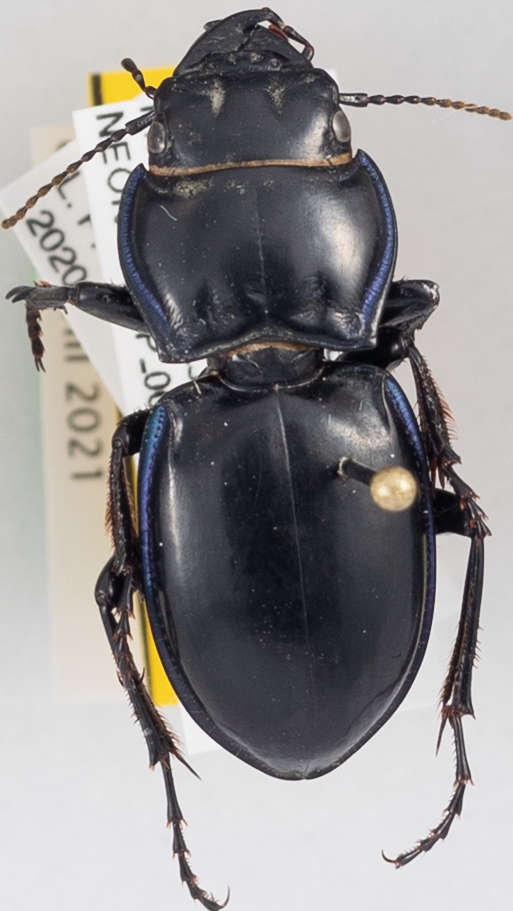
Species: Pasimachus elongatus
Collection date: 2020-07-21
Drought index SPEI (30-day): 0.26
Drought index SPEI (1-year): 0.288
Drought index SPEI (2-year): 1.22